Expedition of the Thousand

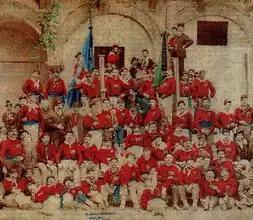
Redshirts volunteers of the "Thousand" from Brescia, Lombardy (1860), hand-colored

Since the fall of the Western Roman Empire, the Italian peninsula was divided into a multitude of small independent states. The French Revolution and the constitution of the Cisalpine Republic and of the Napoleonic Kingdom of Italy gave birth to a political movement aimed at national reunification. Insurrectional movements aimed at national self-determination were therefore born. Some of them were viewed favorably by the Kingdom of Piedmont-Sardinia which took the lead in the movement for the political unification of the peninsula.